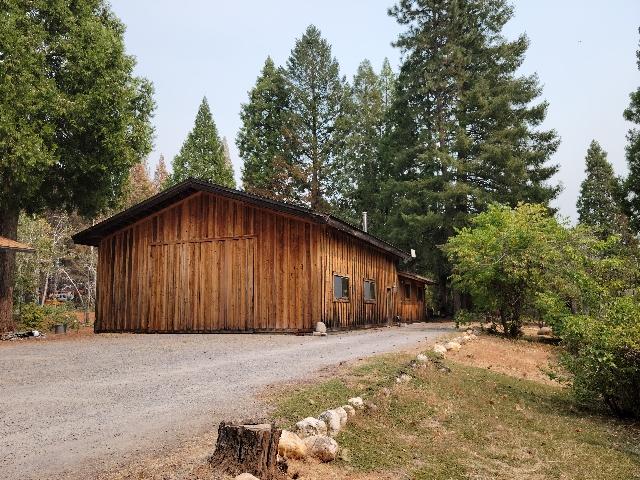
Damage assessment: no_damage